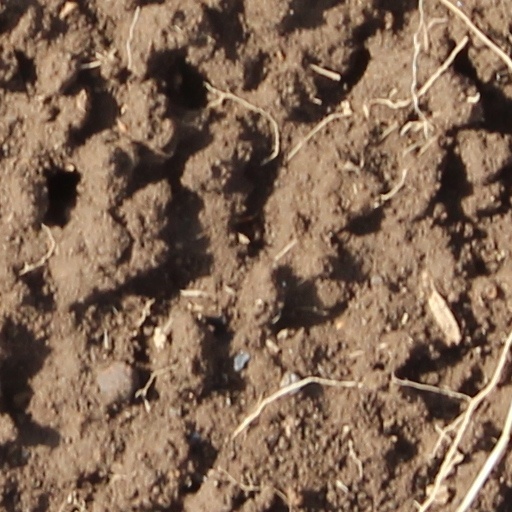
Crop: wheat